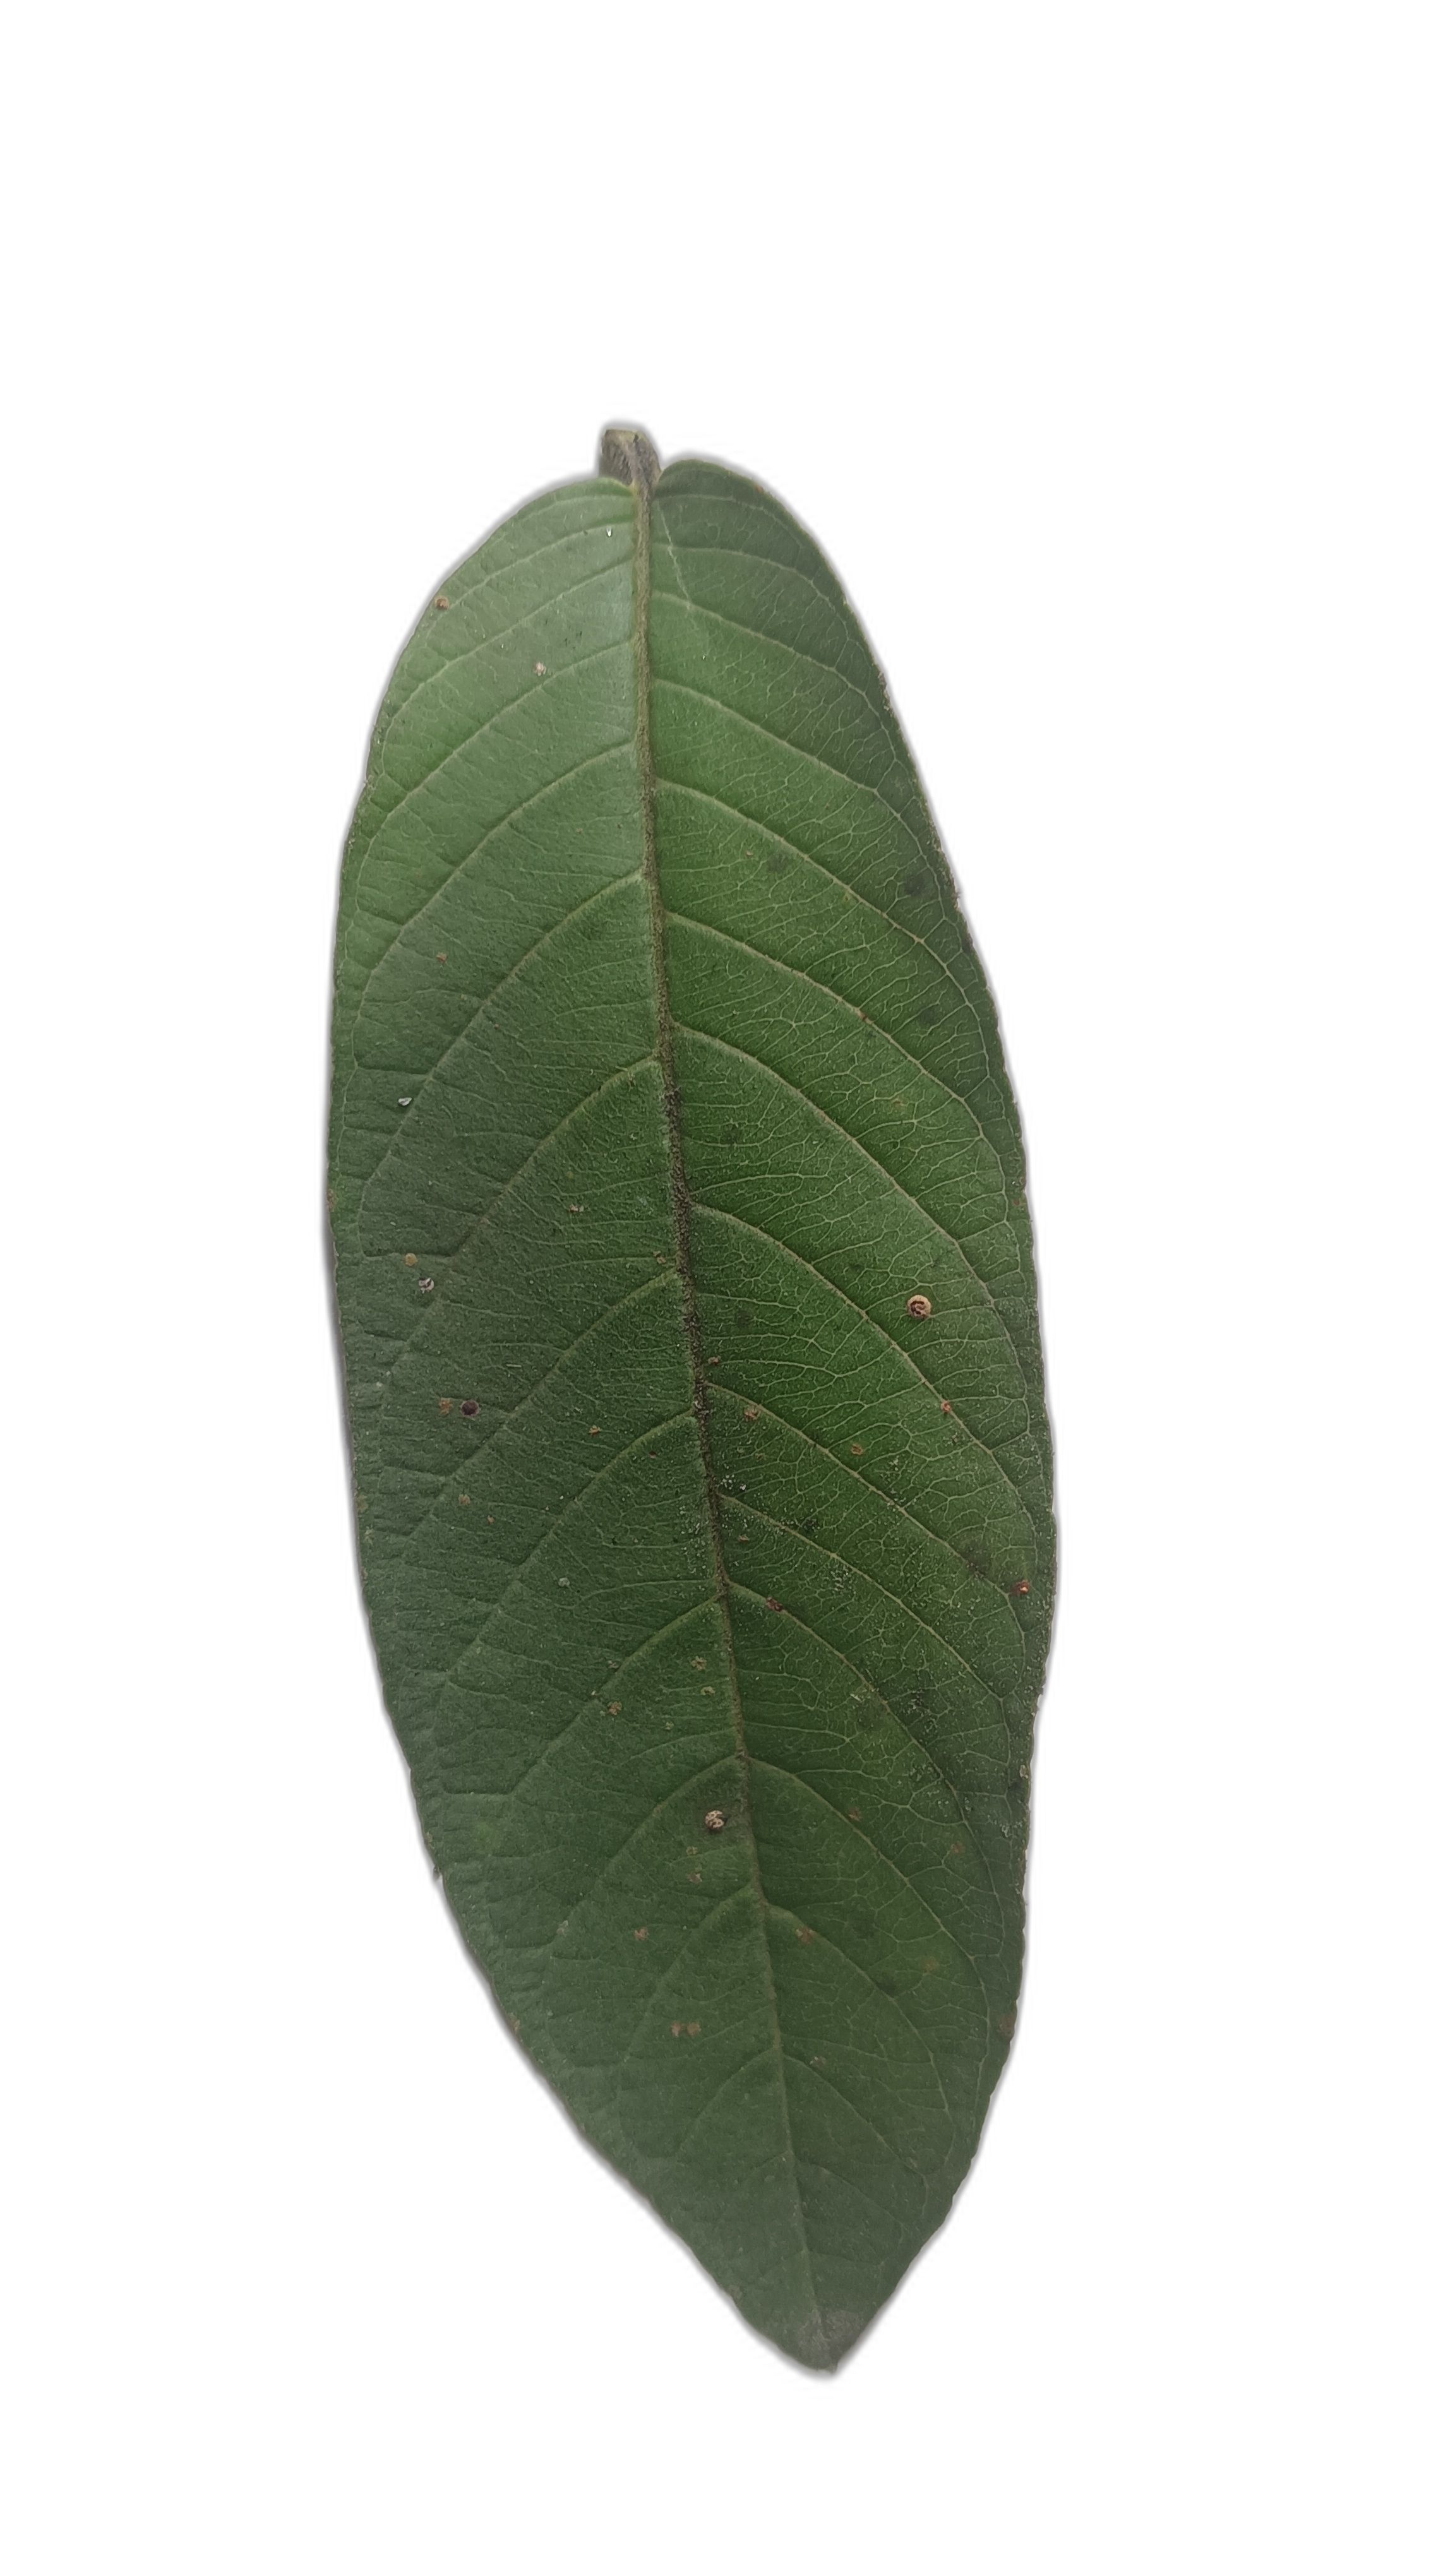
Plant part: leaf
Disease: Healthy